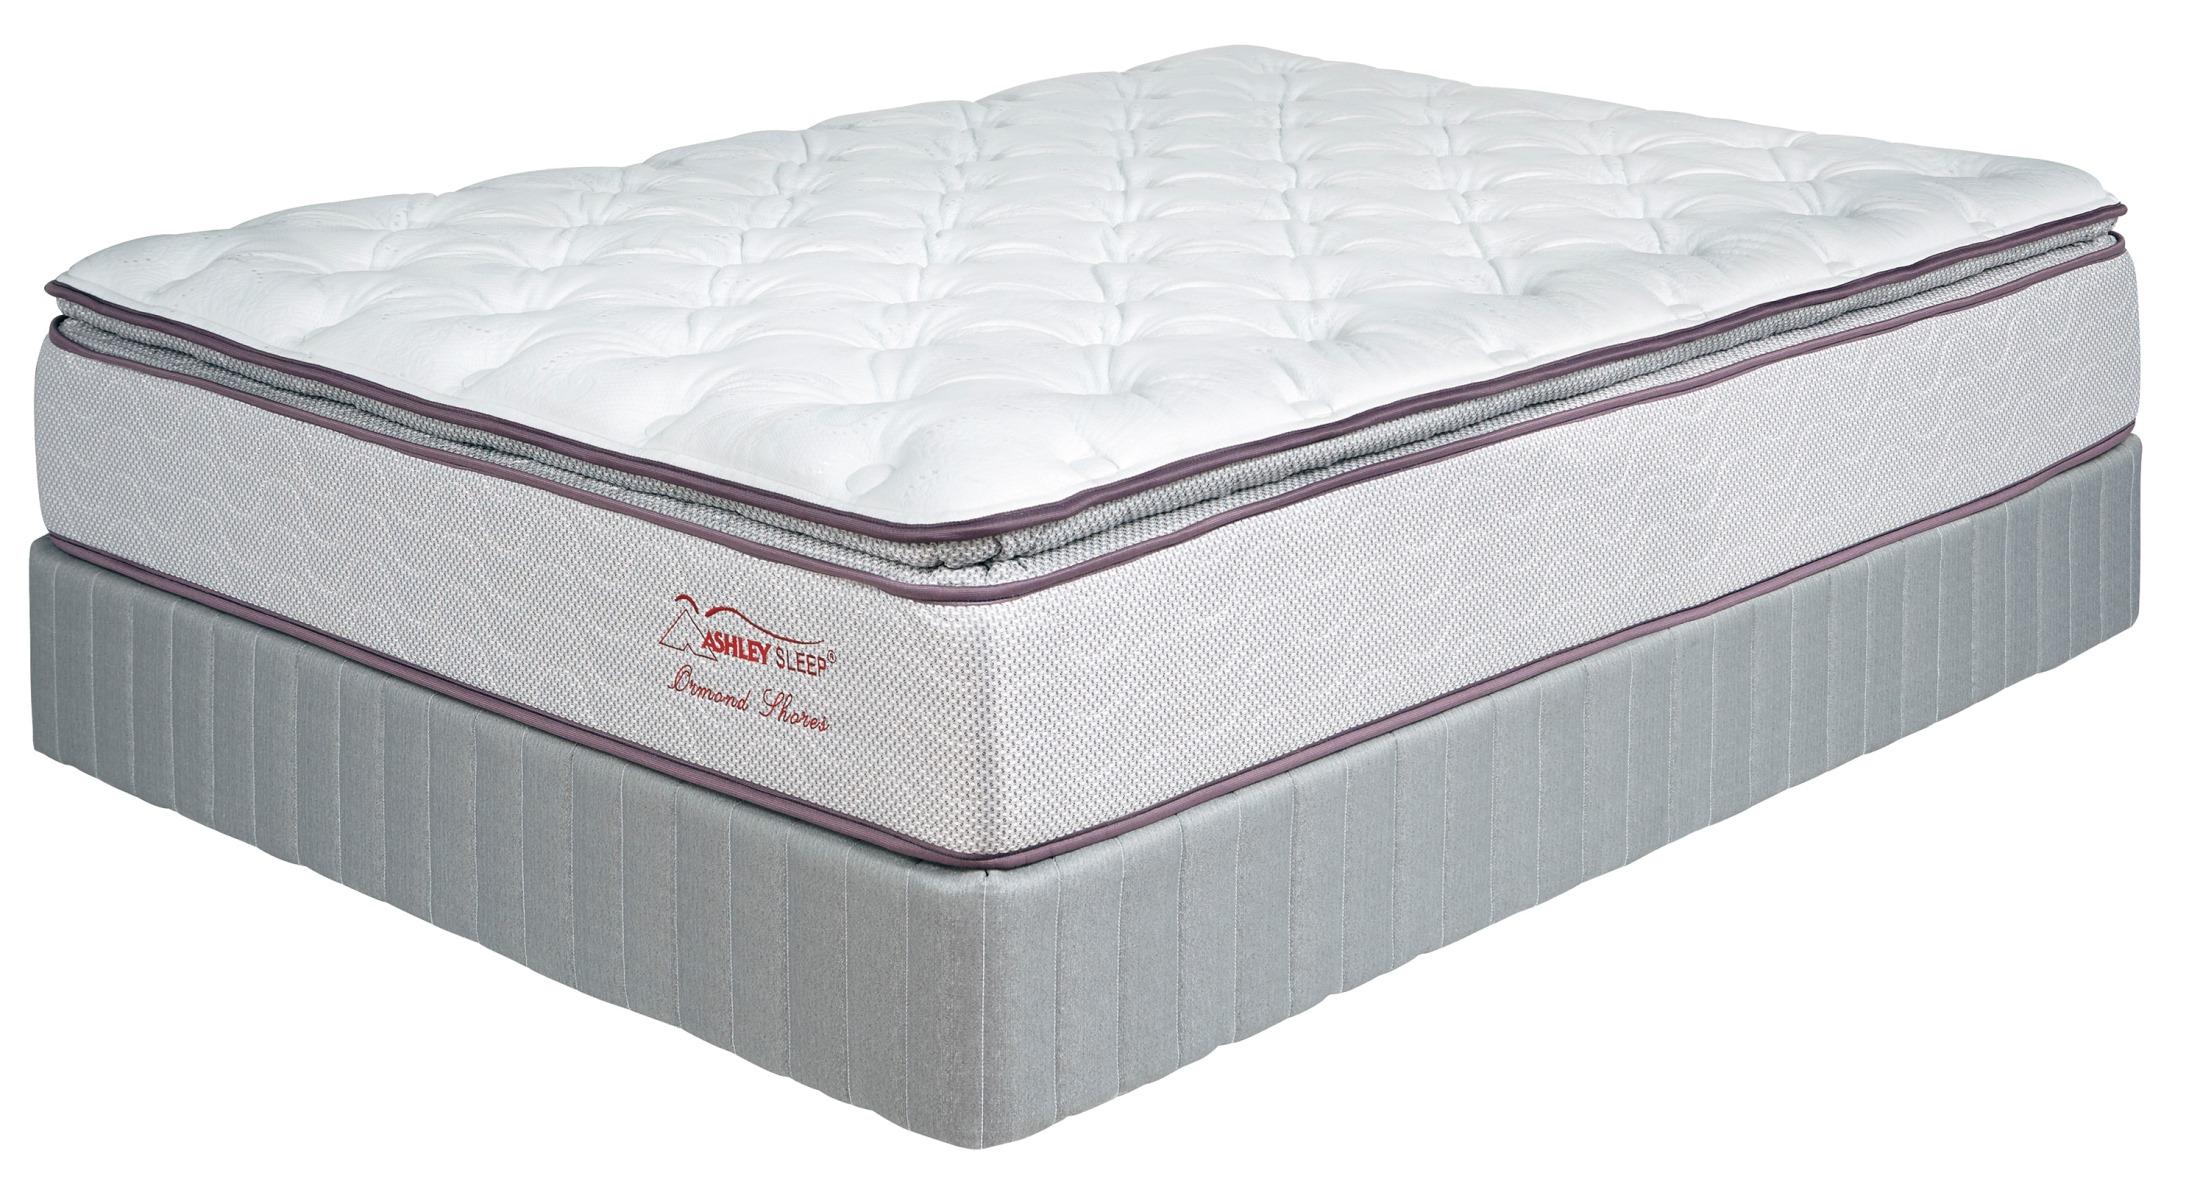
Category: Mattress
Style: Traditional